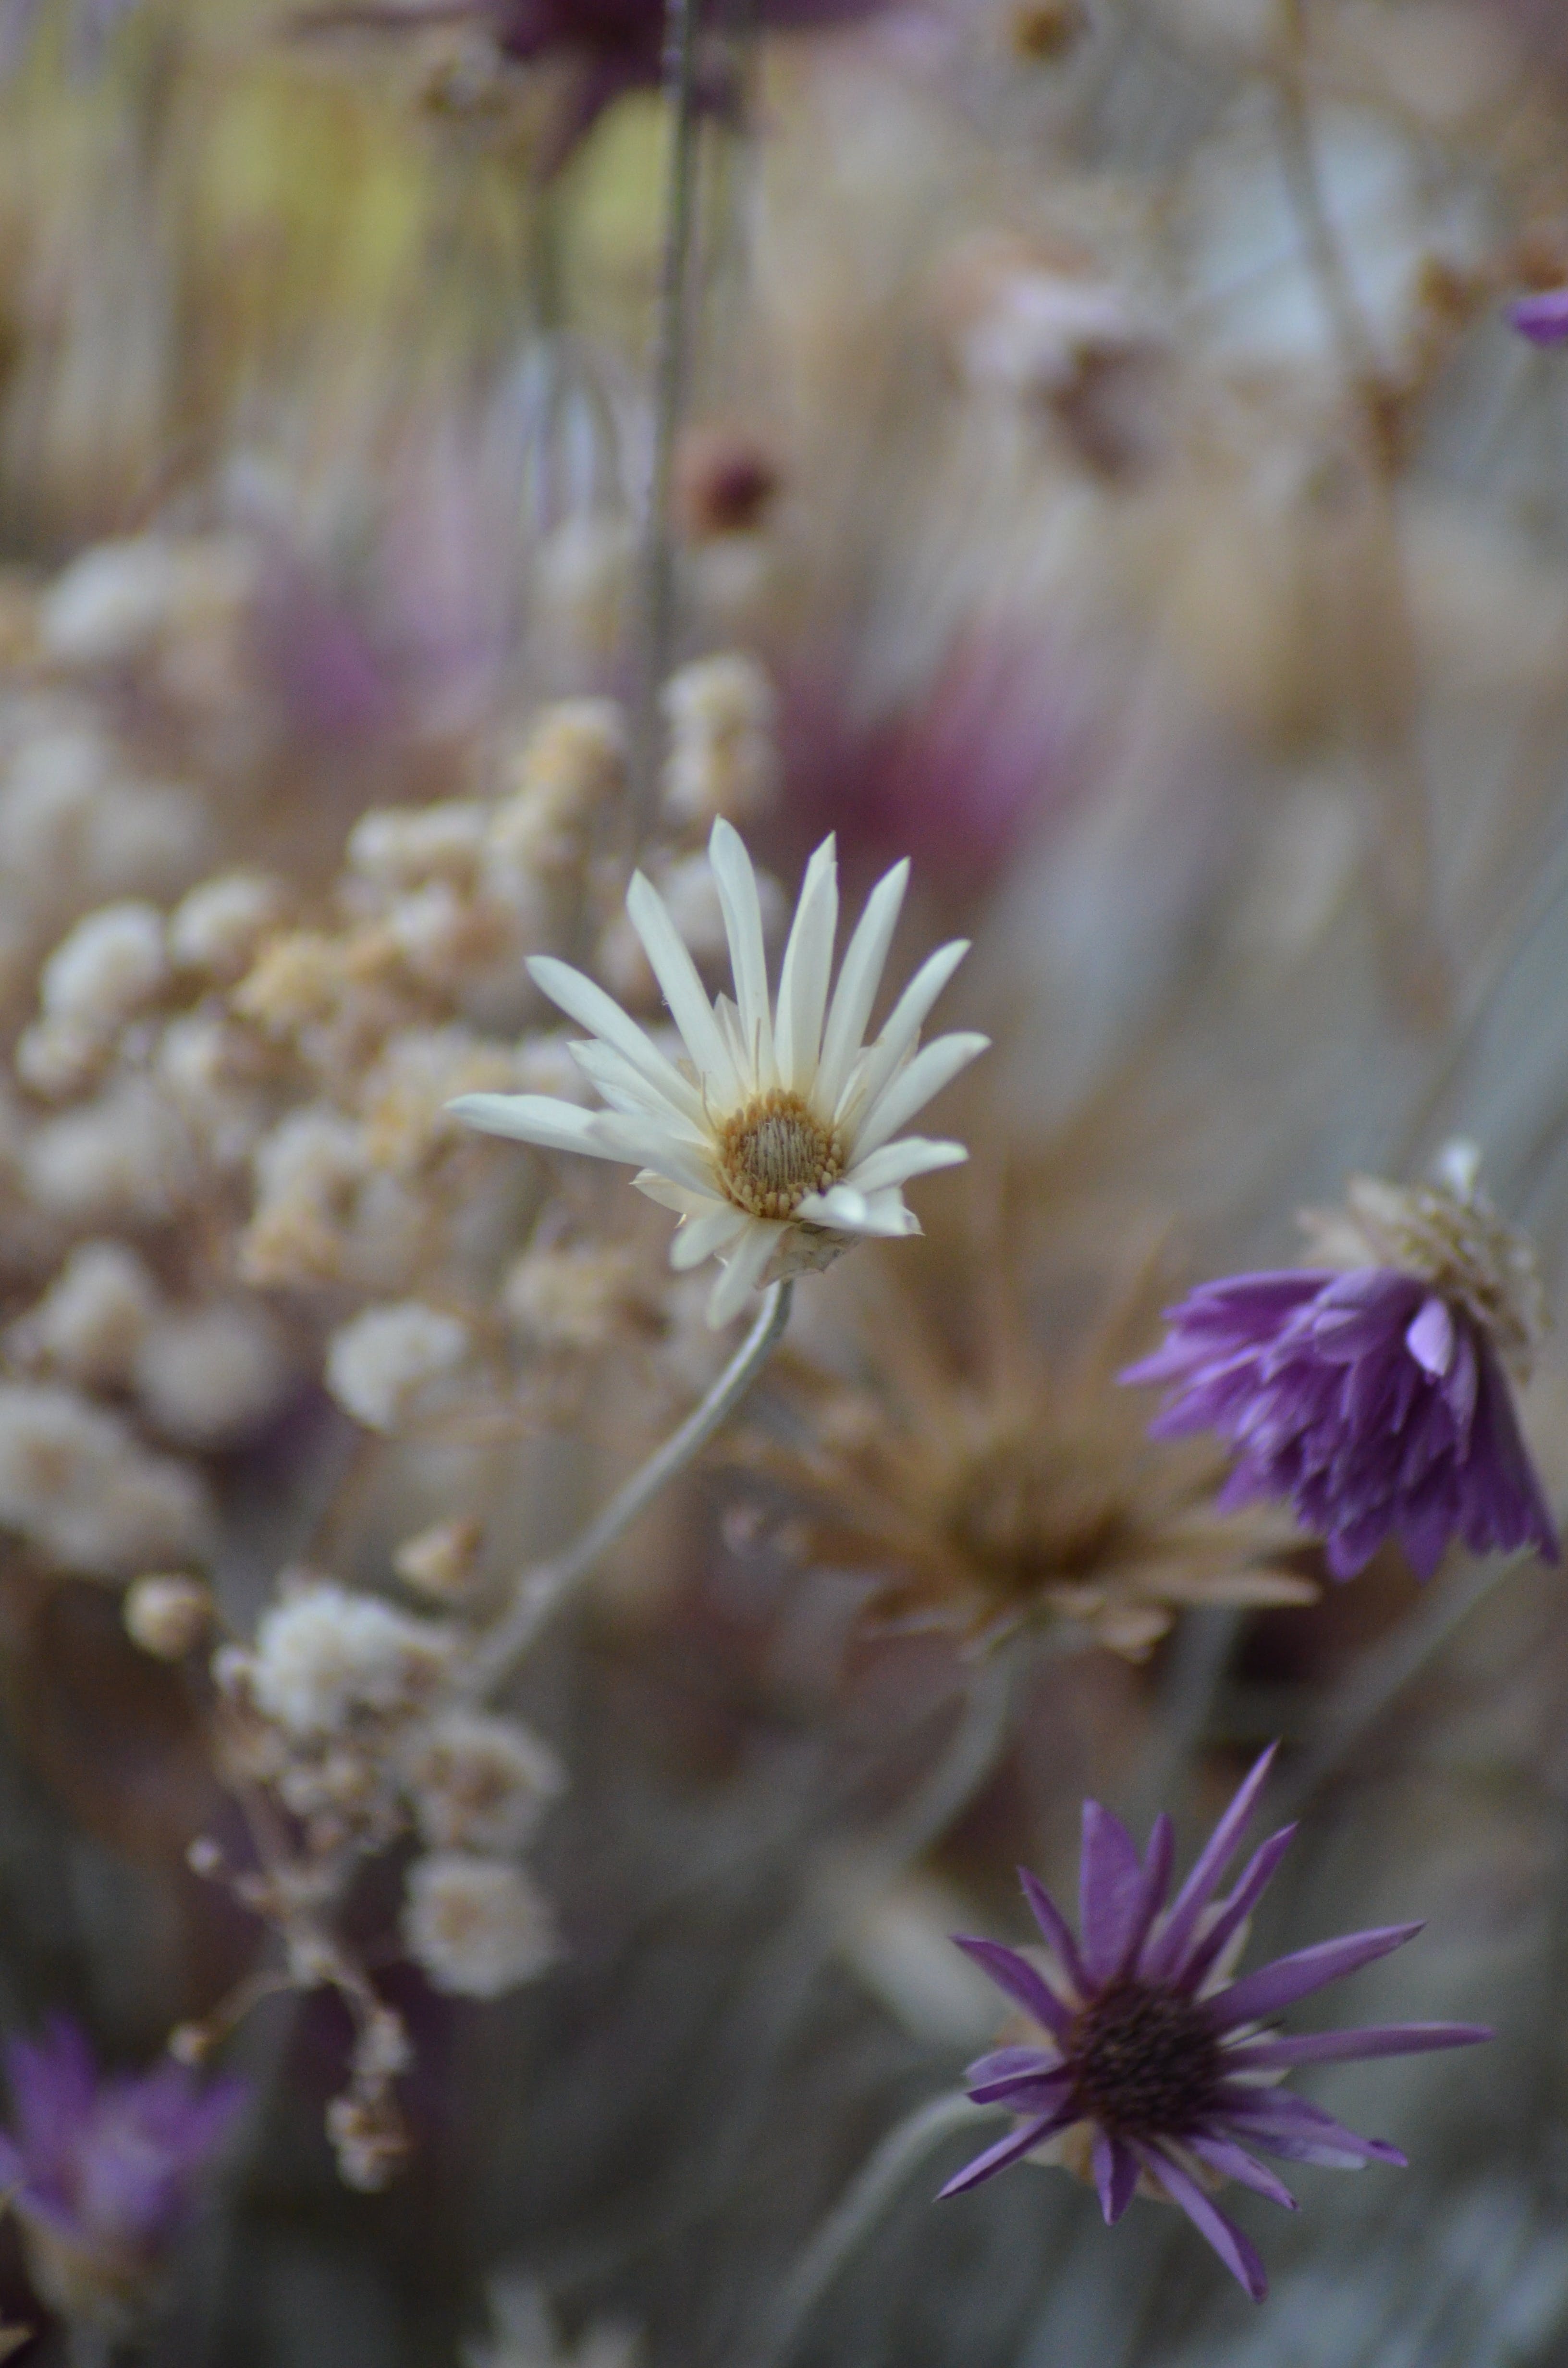
natural, flower, plant, petal, terrestrial plant, flowering plant, annual plant, herbaceous plant, daisy family, blue wood aster, macro photography, pollen, plant stem, art, wildflower, still life photography, twig, Pedicel, subshrub, new york aster, still life